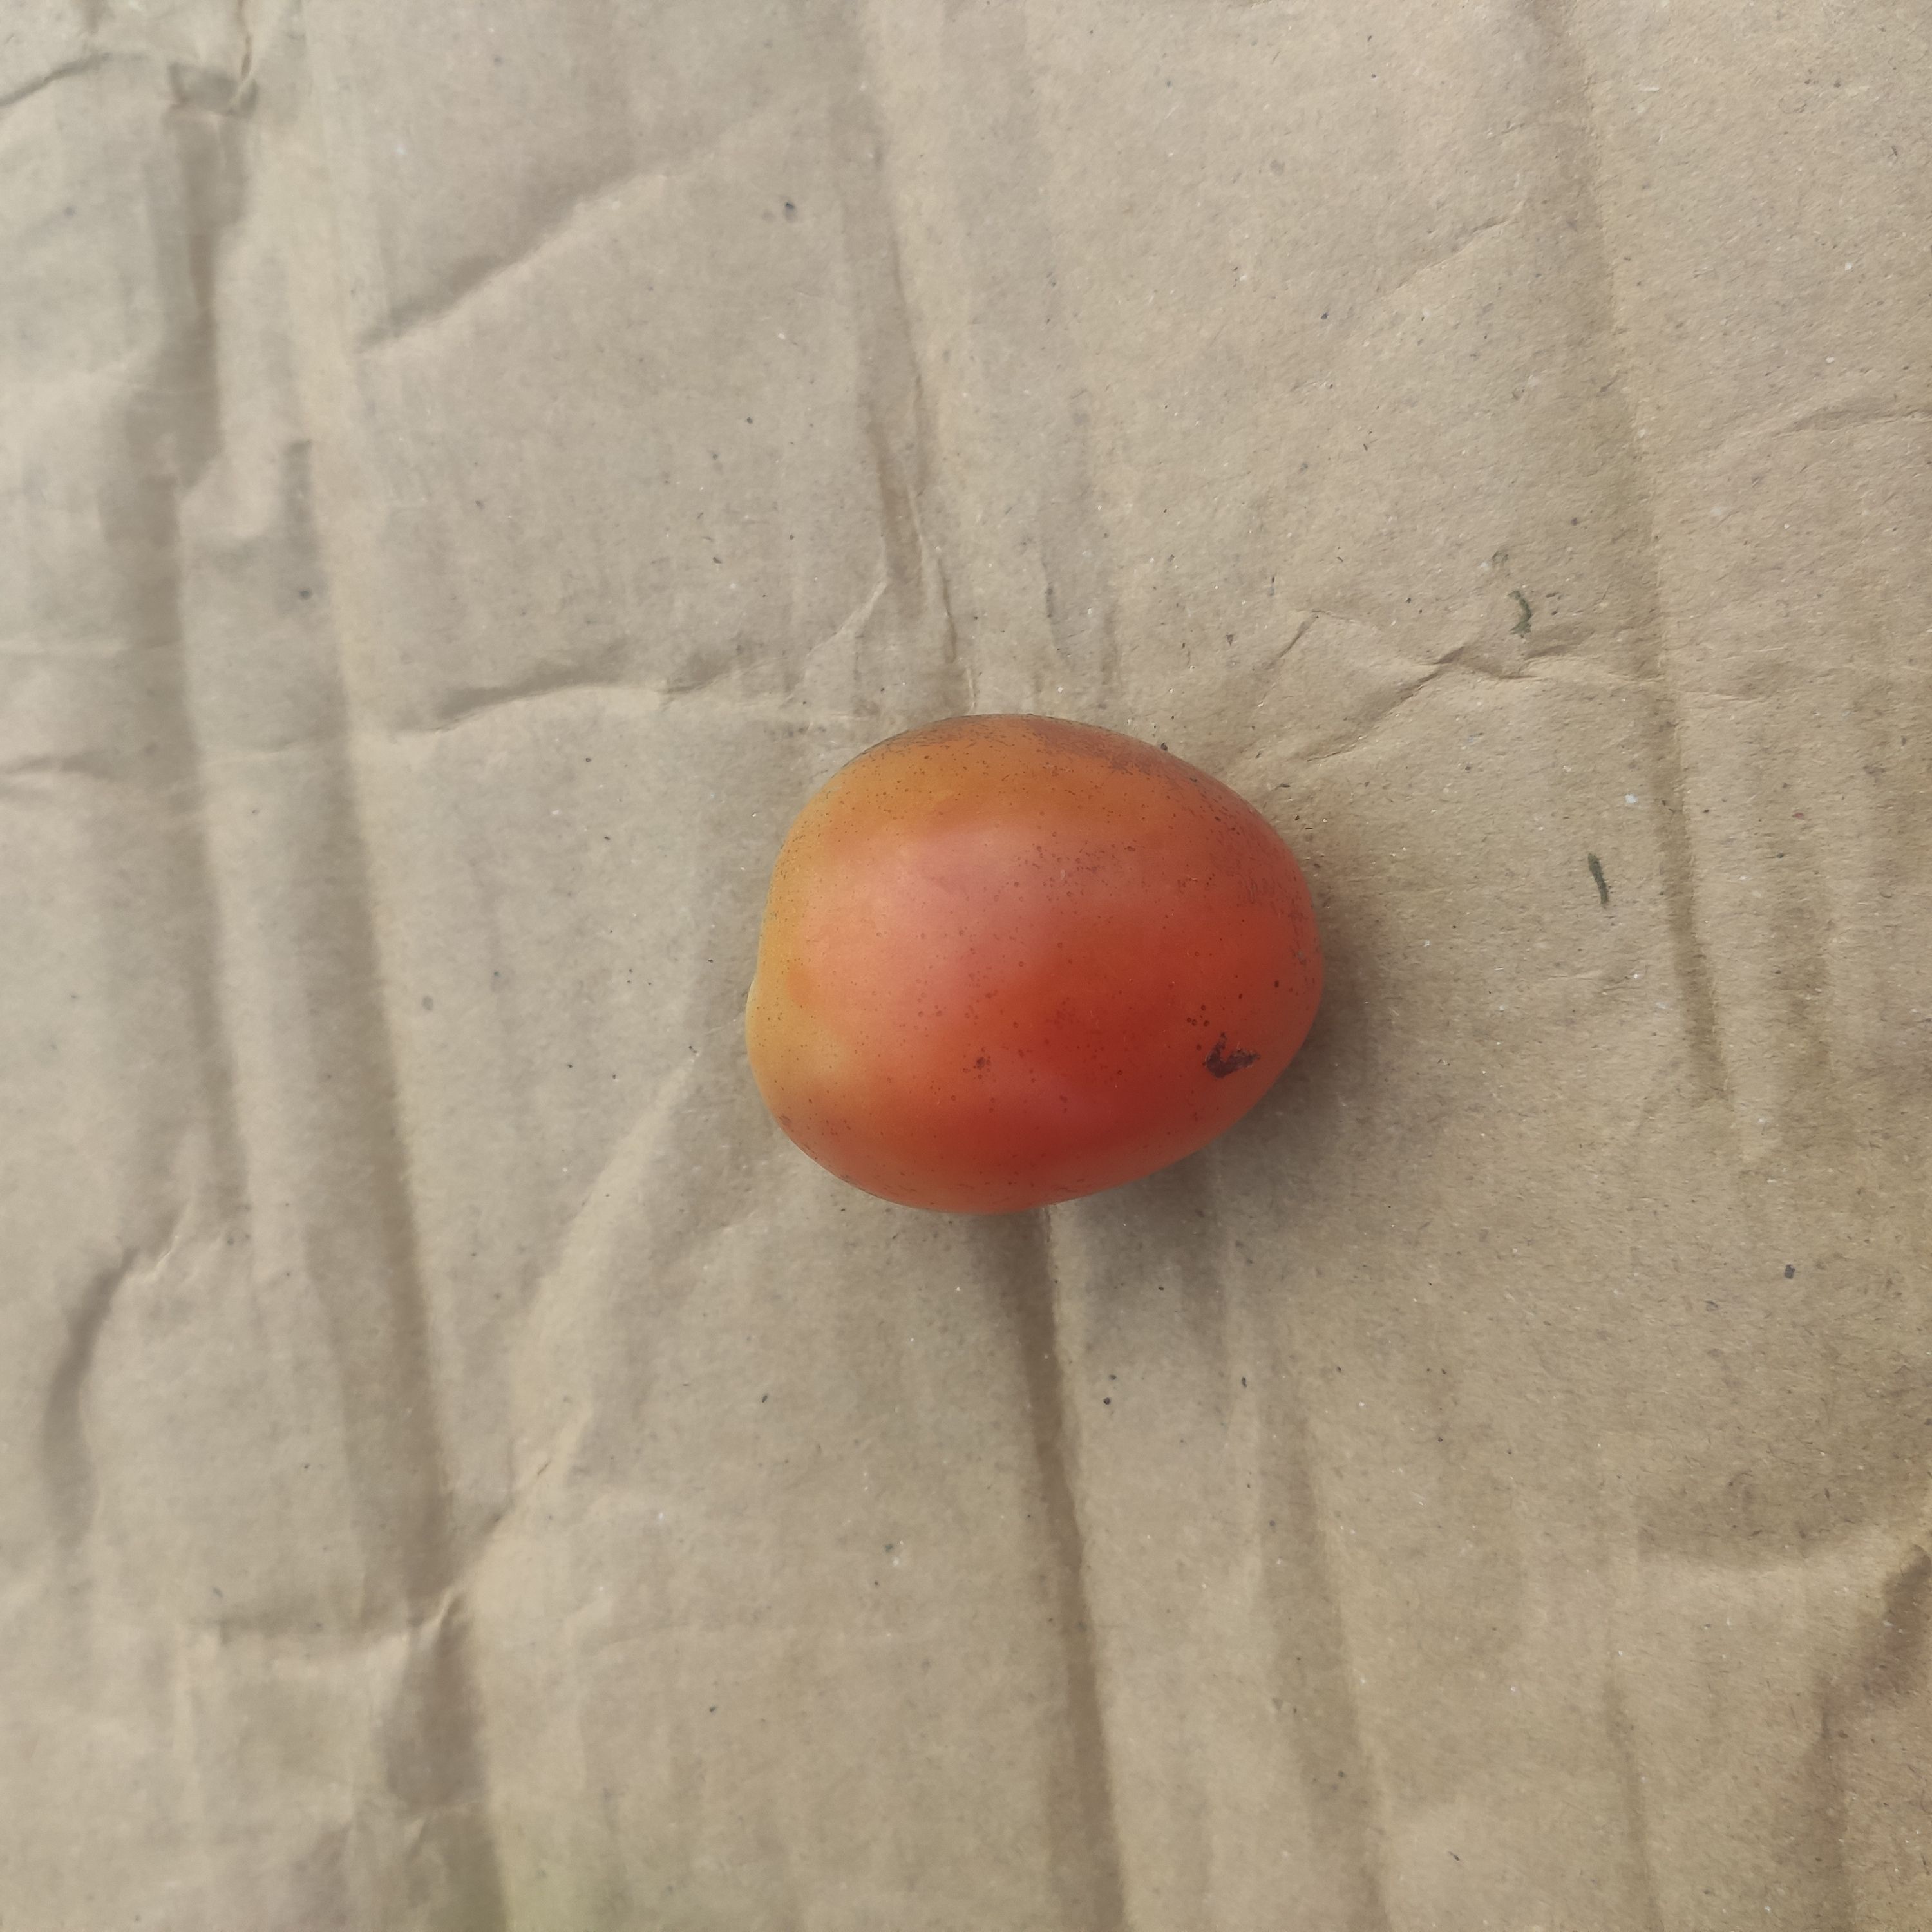
Fruit: tomatoes
Grade: 2nd-grade